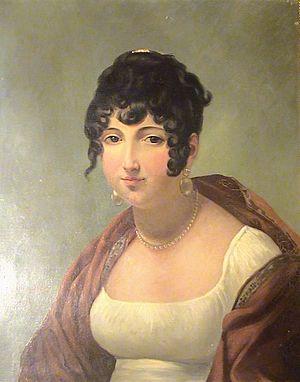
Gabrielle Boigues